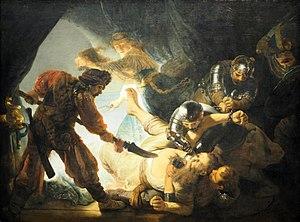
L'aveuglement est un type de châtiment corporel qui se traduit par une perte complète ou partielle de la vision. Il est utilisé comme un acte de vengeance et de torture ou comme châtiment pénal.